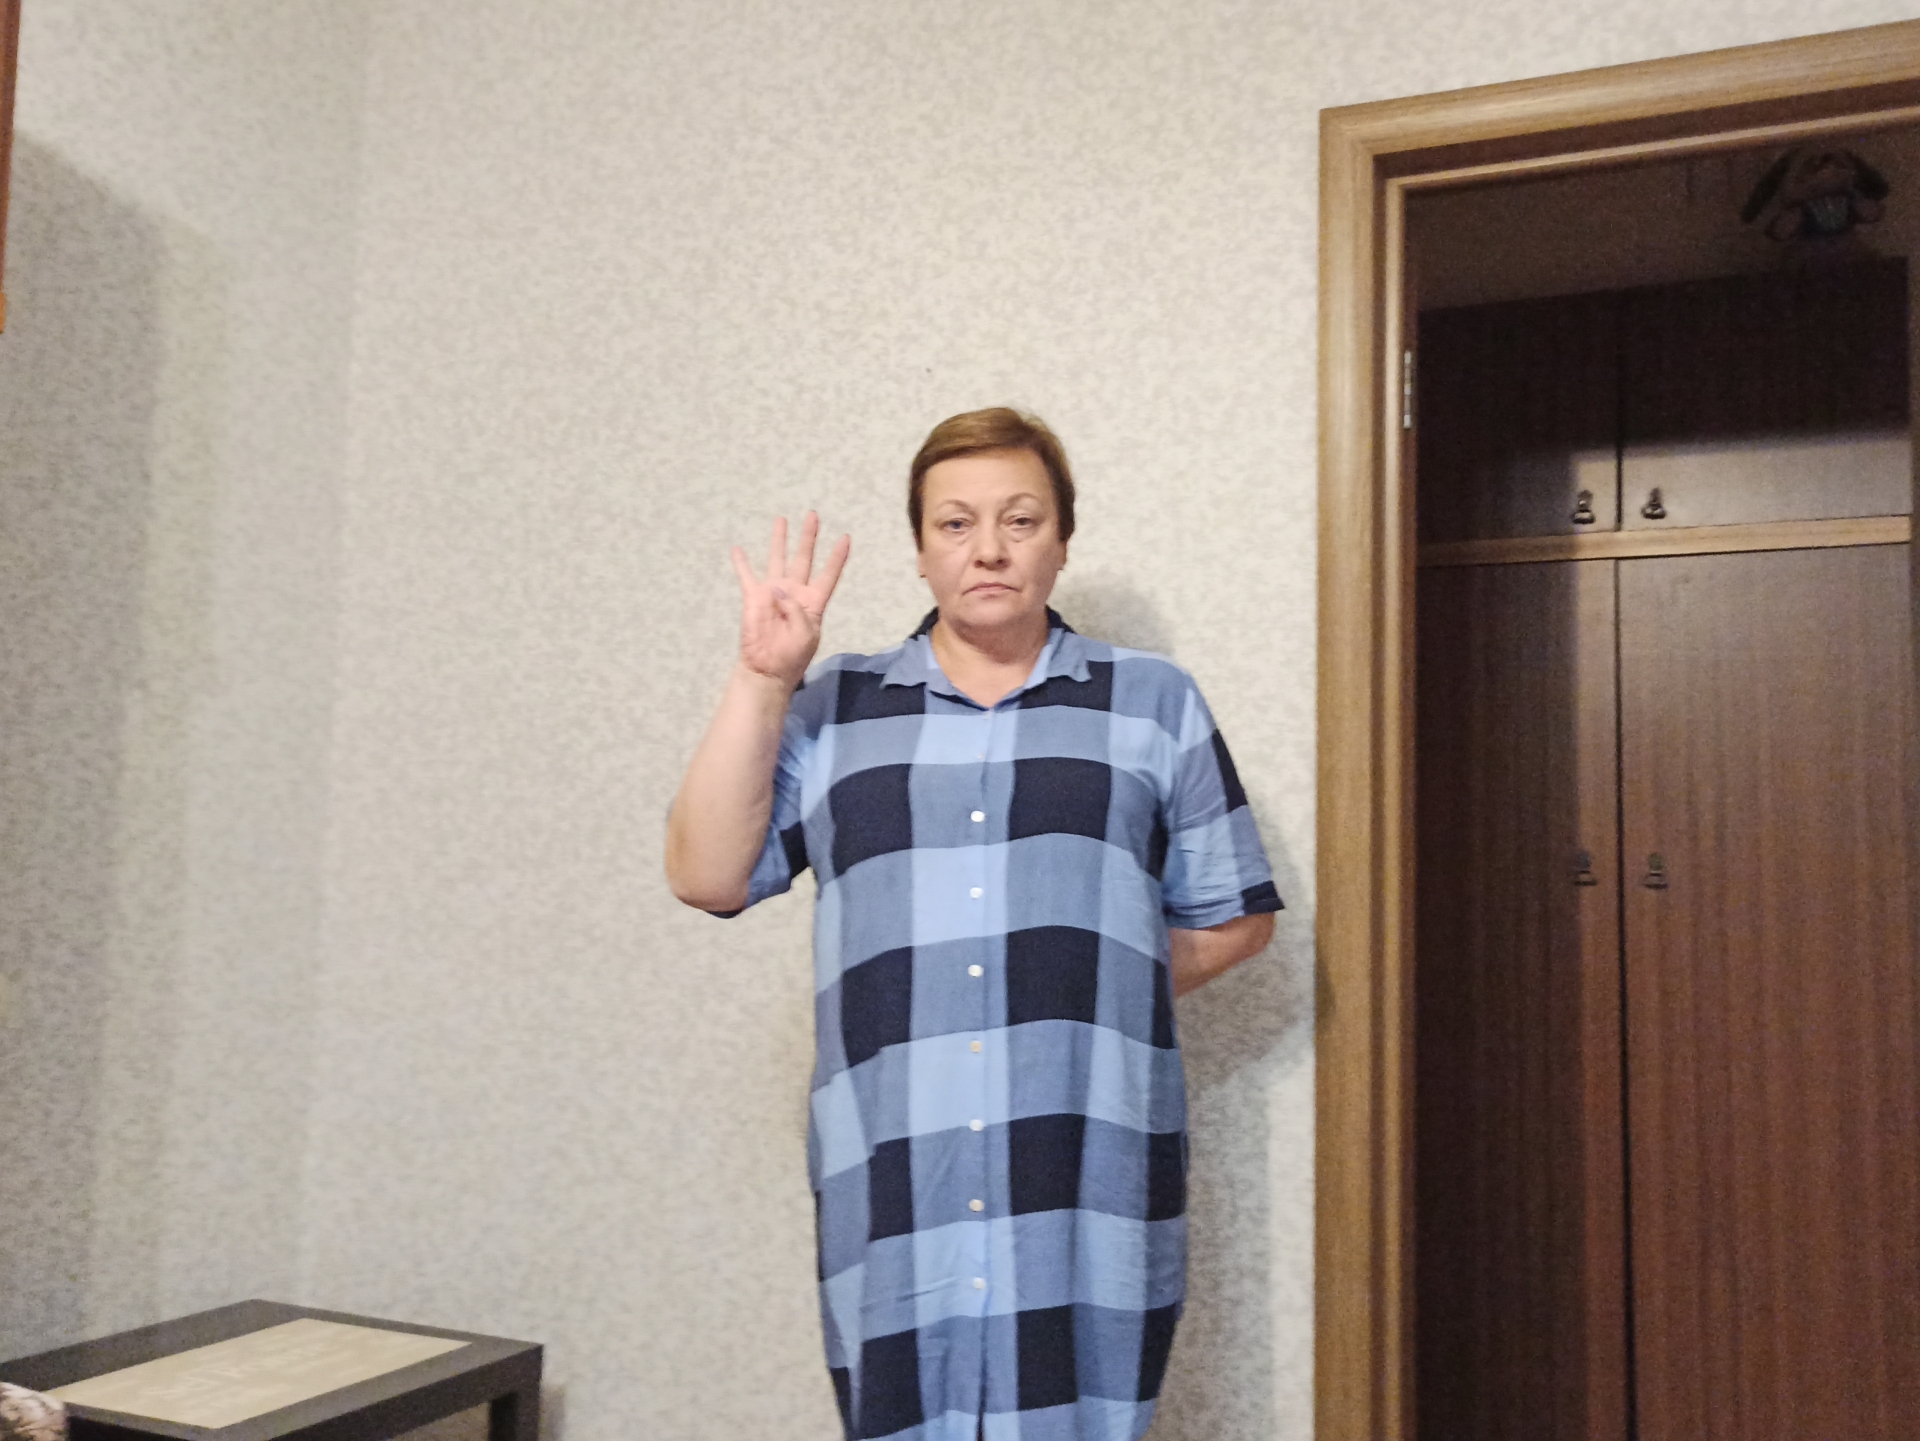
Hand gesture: four